Spear of Destiny (band)

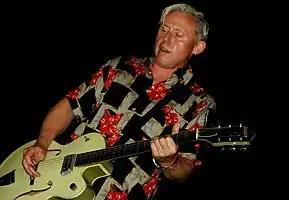
Kirk Brandon of Spear of Destiny performing in London, 2012

Spear of Destiny is a British rock band, formed in London in 1982 by lead vocalist, guitarist and principal songwriter Kirk Brandon and bassist Stan Stammers. It has had an ever-changing line-up through the years.